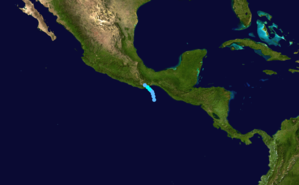
La saison cyclonique 2017 dans l'océan Pacifique nord-est est la saison cyclonique dans le Nord-Est de cet océan. Officiellement, elle débute le 1ᵉʳ juin 2017 se termine le 30 novembre 2017.